Guy U. Hardy

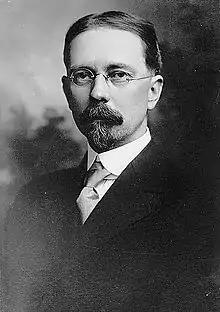

Guy Urban Hardy (April 4, 1872 – January 26, 1947) was a U.S. Representative from Colorado for fourteen years. He was a newspaper editor and publisher for 52 years as well as president of the National Editorial Association. Three parks were established in Cañon City, Colorado as the result of his lobbying efforts: Royal Gorge Park, Temple Canyon Park, and Red Canyon Park. The Guy U. Hardy award was established to recognize individuals who preserve, protect, and advocate for outdoor recreational opportunities.